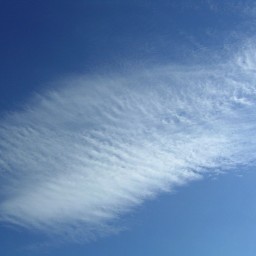
Cloud type: Cirrostratus (Cs)